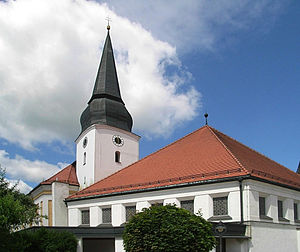
Simbach (bei Landau) / Inddeling
St. Bartholomäuskirken
Simbach er en købstad i Landkreis Dingolfing-Landau i Niederbayern i den tyske delstat Bayern, med knap 3.700 indbyggere.